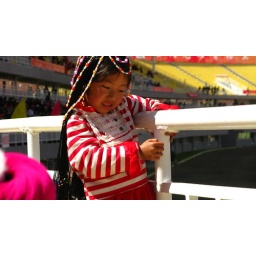
girl in red